Eleanor of Aquitaine

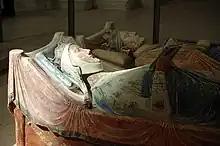
Henry's tomb appears behind Eleanor's.

Upon the death of Henry II on 6 July 1189, Richard I was the undisputed heir. One of his first acts as king was to send William Marshal to England with orders to release the sixty-five-year-old Eleanor from prison; he found upon his arrival that her custodians had already released her, whereupon she assumed the powers of regent, bestowed upon her by Richard who was still in France. Eleanor then rode to Westminster and received the oaths of fealty from the lords and prelates on behalf of the new king. She ruled England in Richard's name, now signing herself "Eleanor, by the grace of God, Queen of England", and reversed many of Henry II's acts.